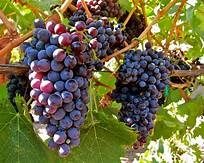
Label: grape